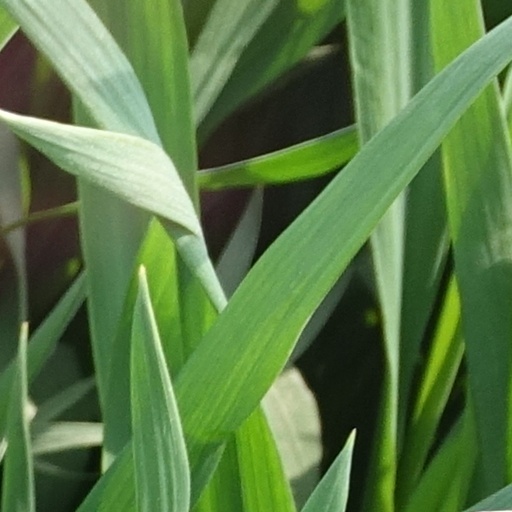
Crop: wheat